Psalm 4

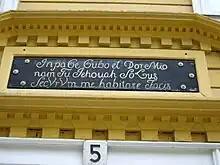
Inscriptions referencing Psalm 4

In the Church of England's "Book of Common Prayer", Psalm 4 is appointed to be read on the morning of the first day of the month.